Ardassa

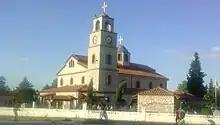
Church of Ardassa

Ardassa, known before 1927 as Salpovo (Σούλποβο), is a small town in the Mouriki municipal unit, northern Kozani regional unit, Greece.